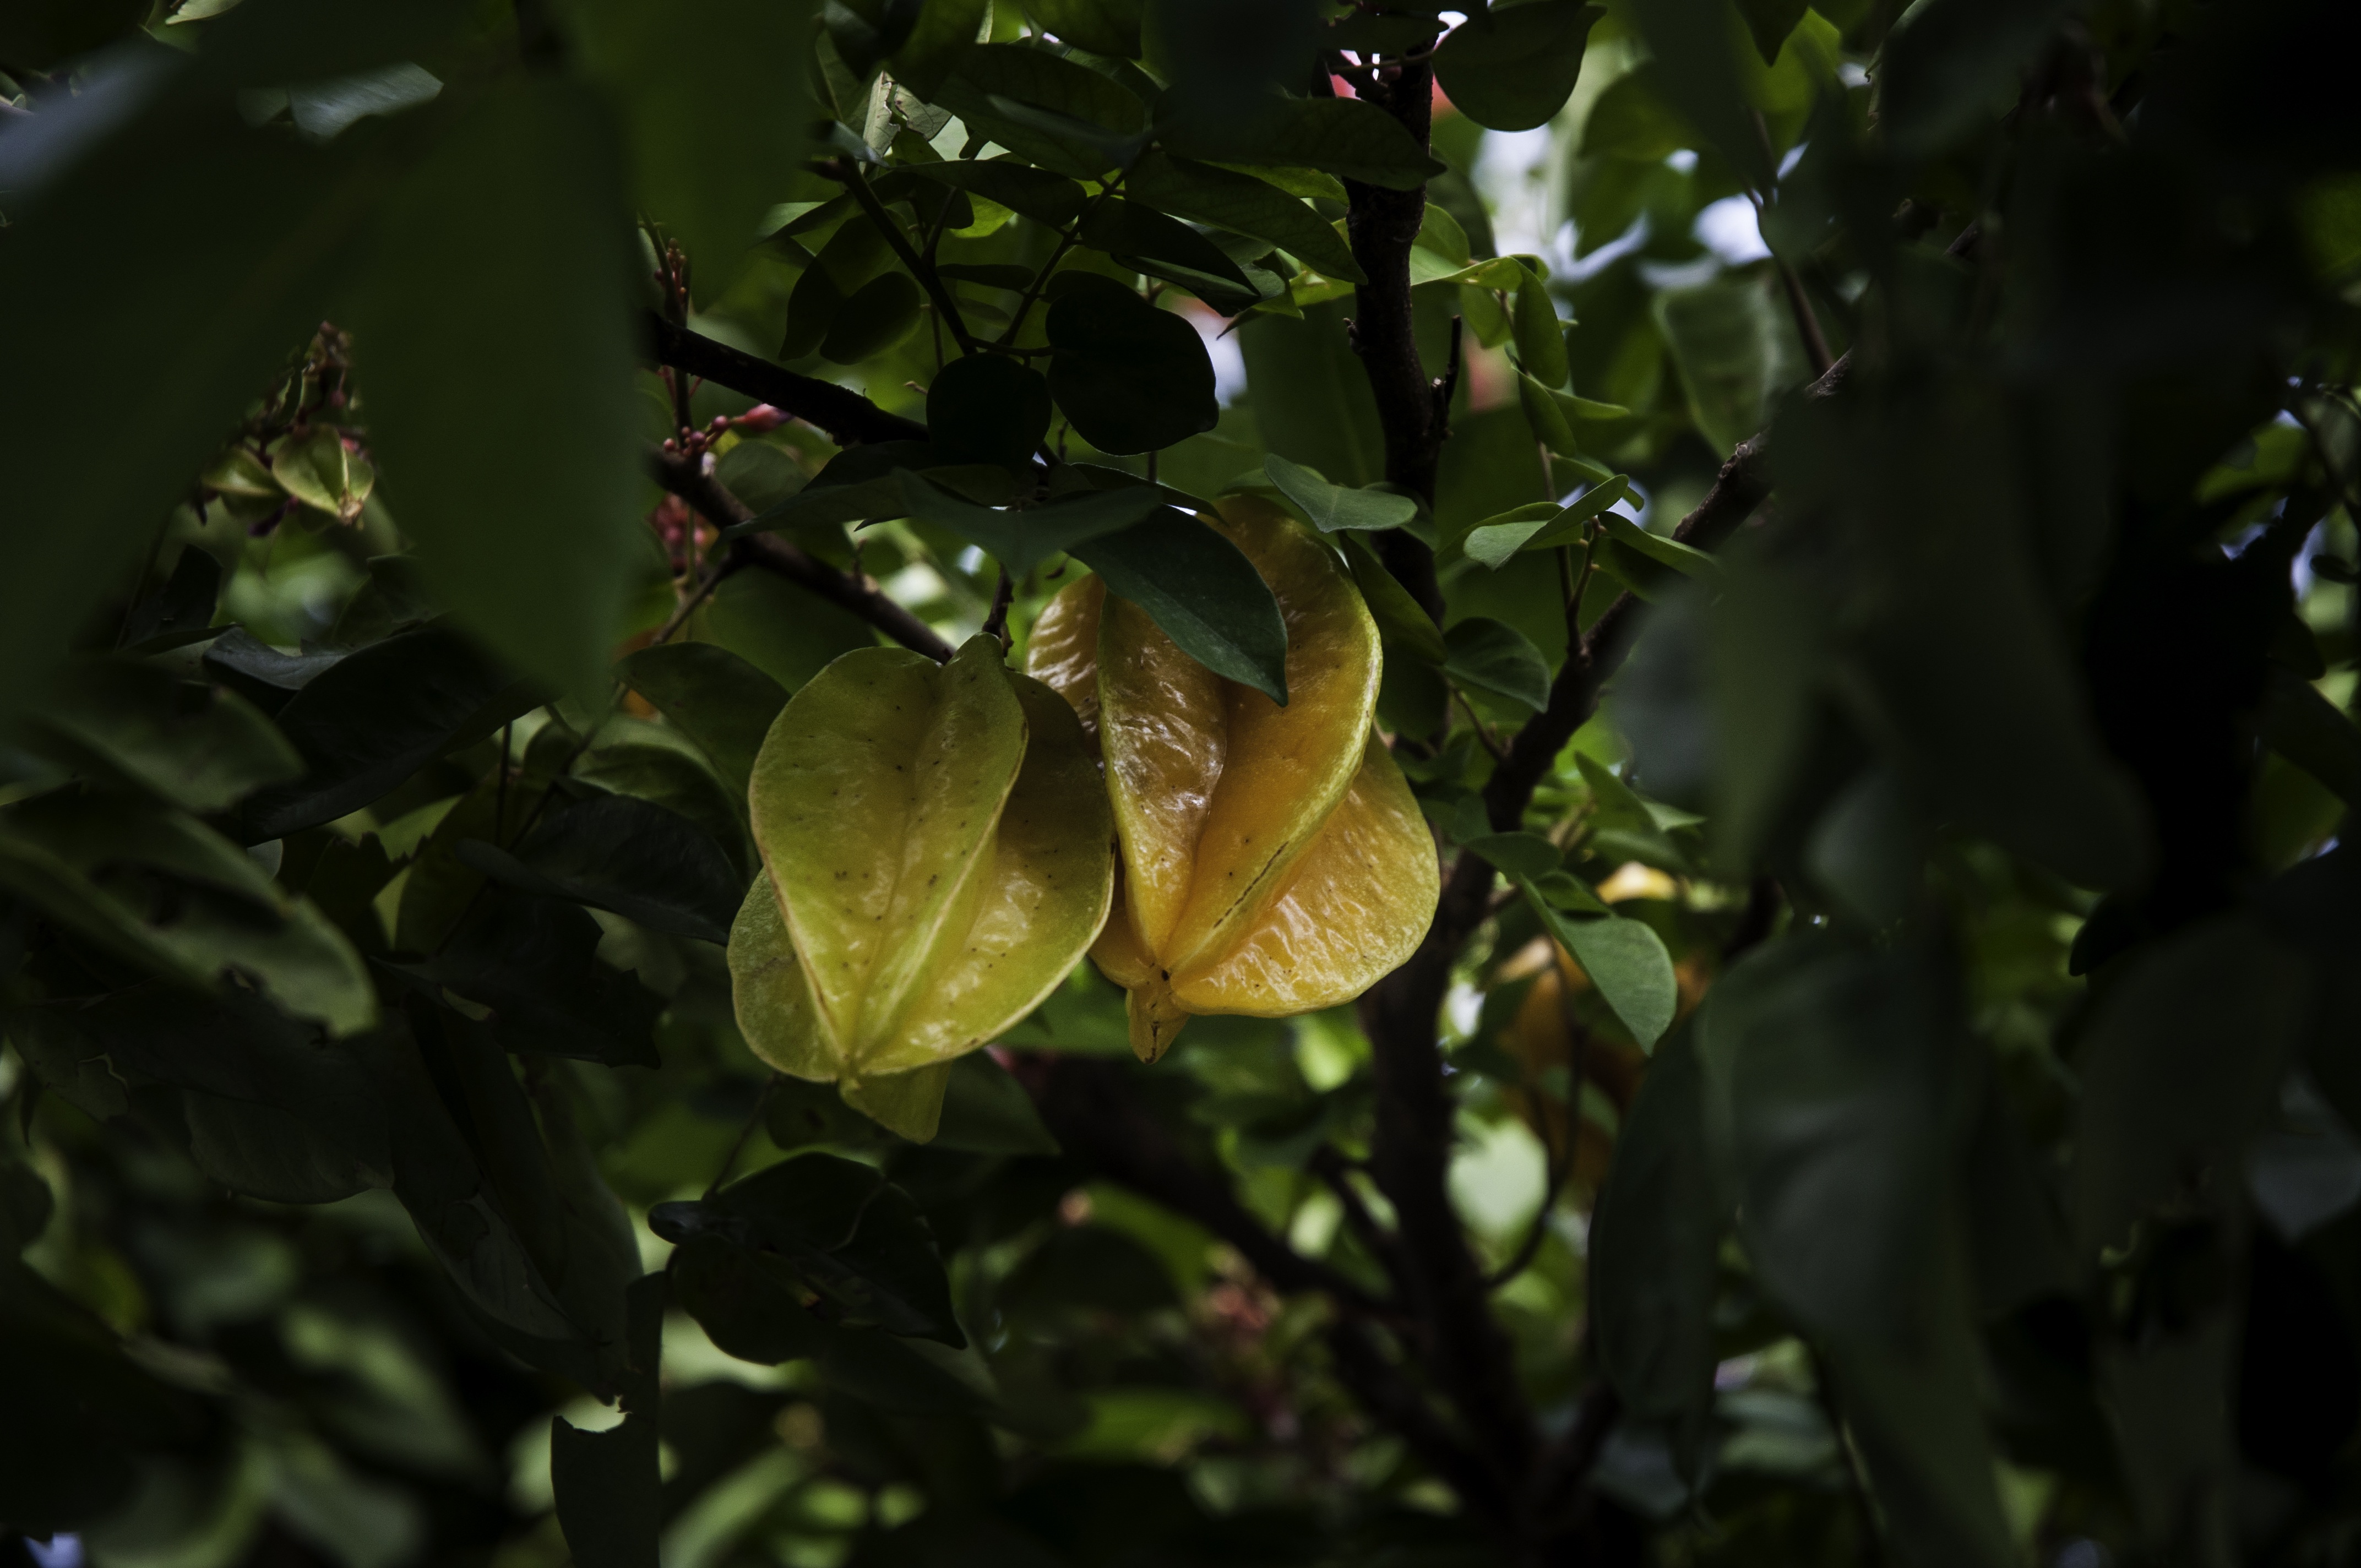
tree, nature, branch, plant, fruit, sunlight, leaf, flower, food, green, produce, autumn, botany, flora, plants, shrub, fruits, macro photography, flowering plant, woody plant, land plant, carom, frutase